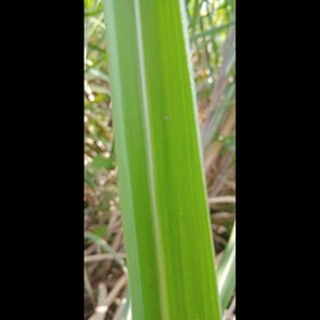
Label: healthy_sugarcane